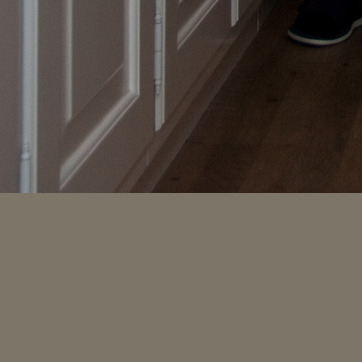
Material: wood